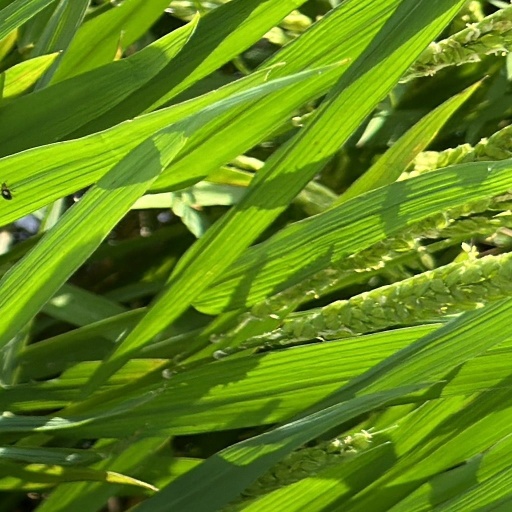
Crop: rice